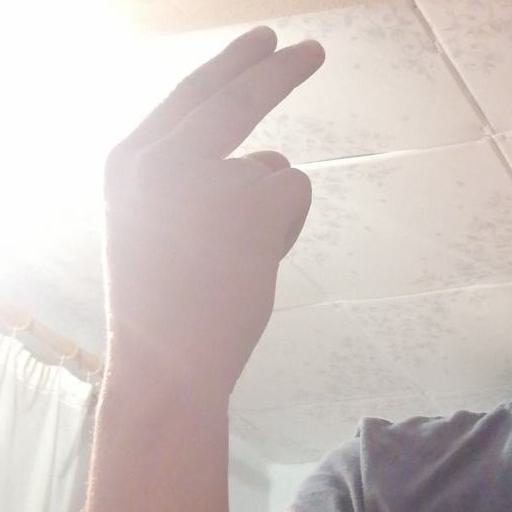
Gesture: two_up_inverted